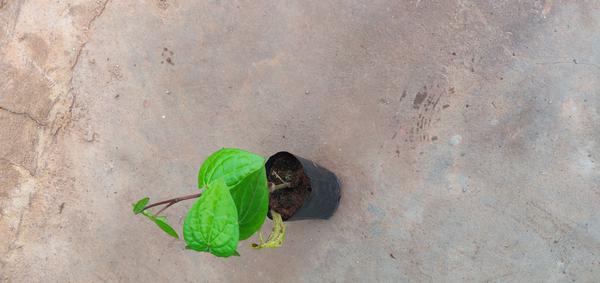
Plant: Betel